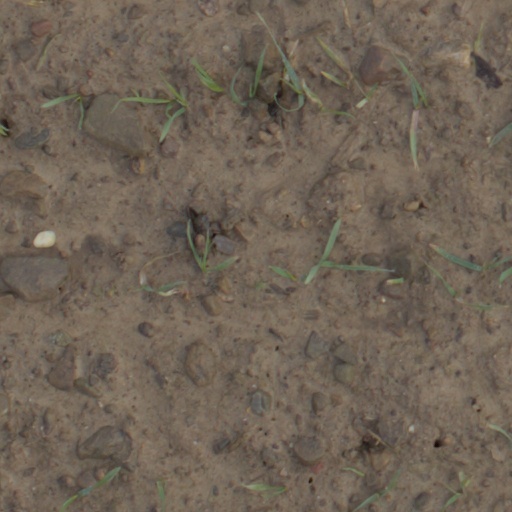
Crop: wheat